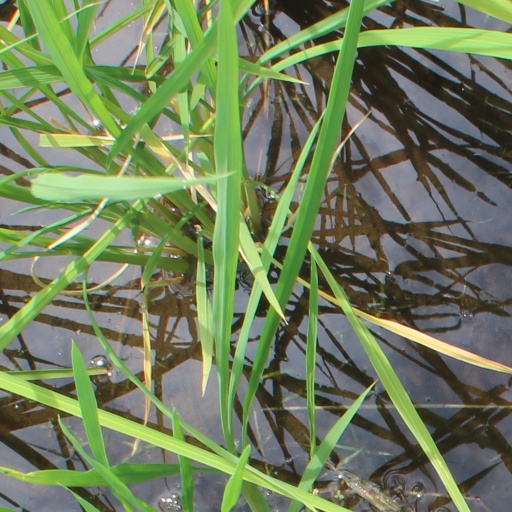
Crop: rice